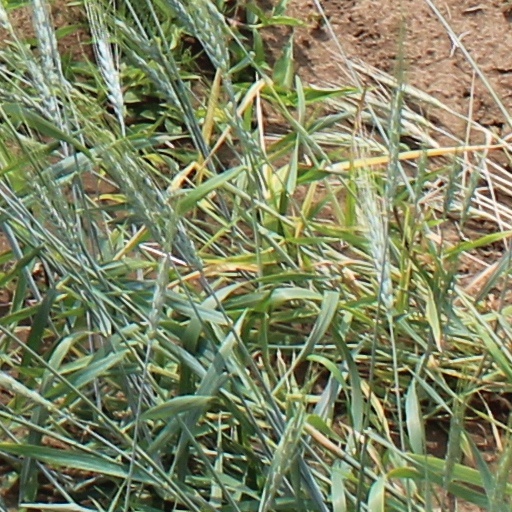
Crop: wheat